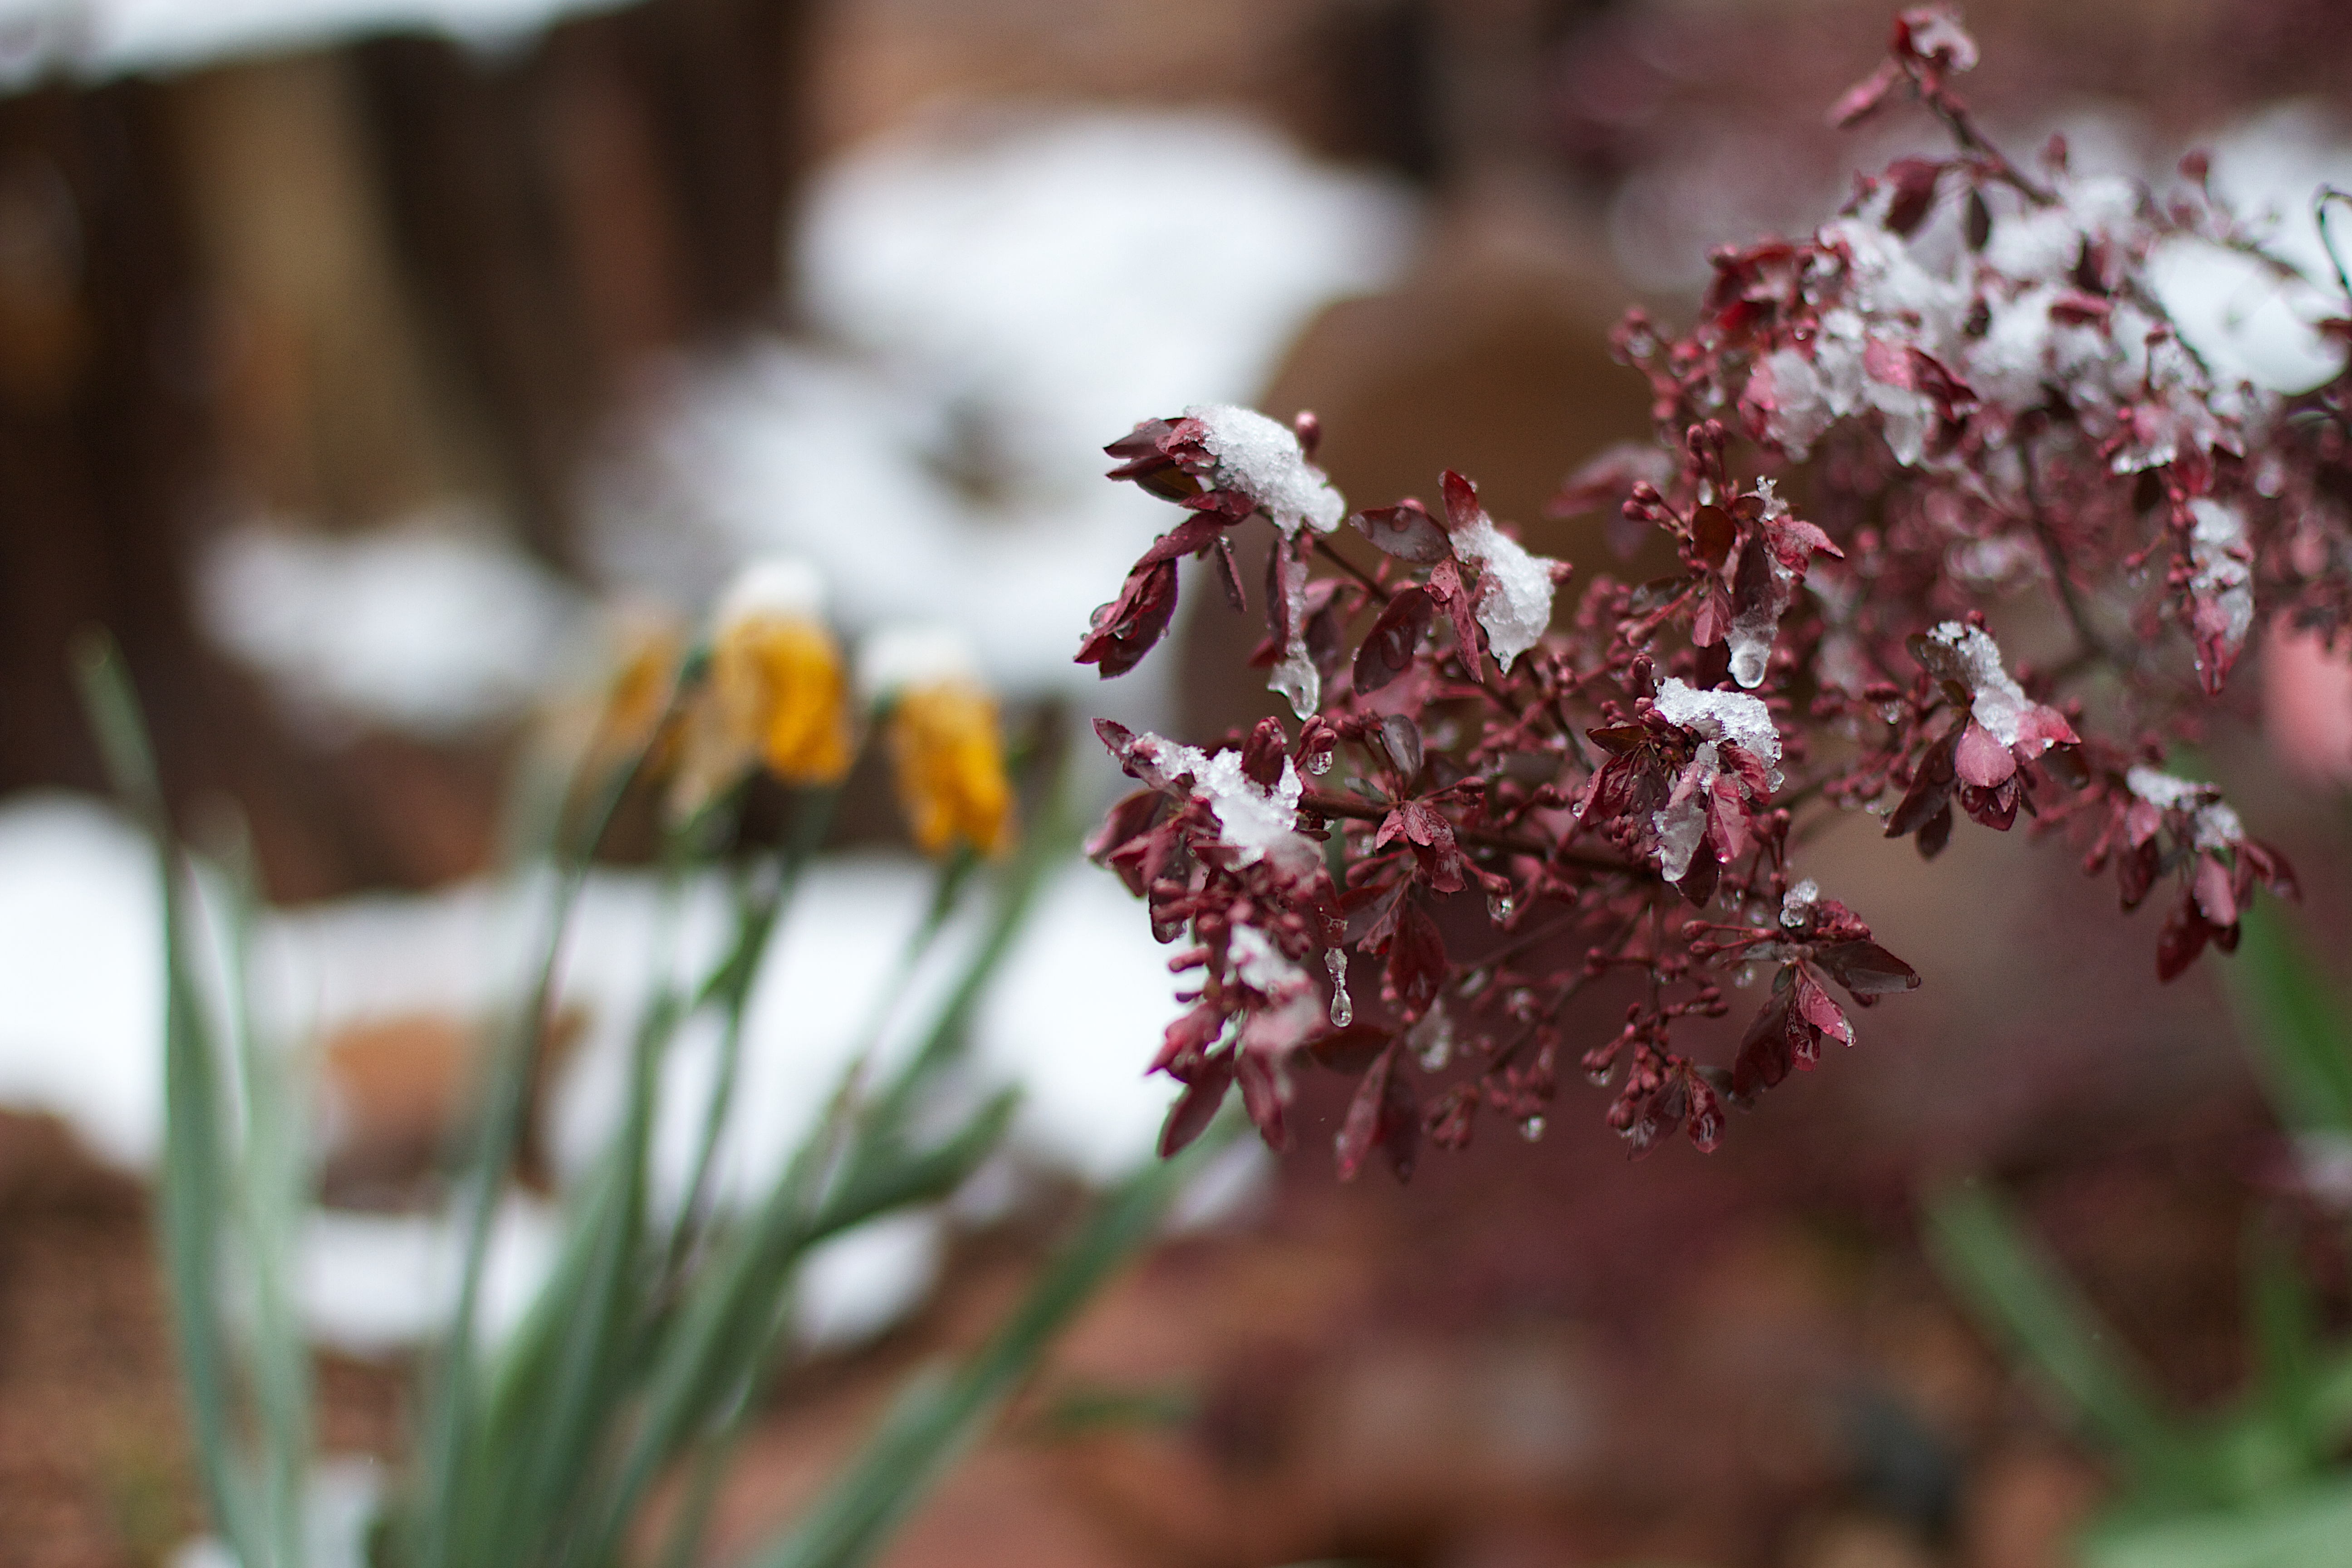
tree, nature, branch, blossom, plant, leaf, flower, petal, spring, autumn, botany, flora, season, wildflower, close up, macro photography, flowering plant